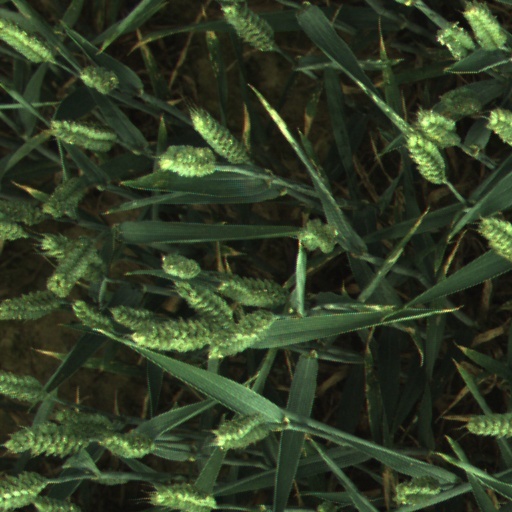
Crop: wheat